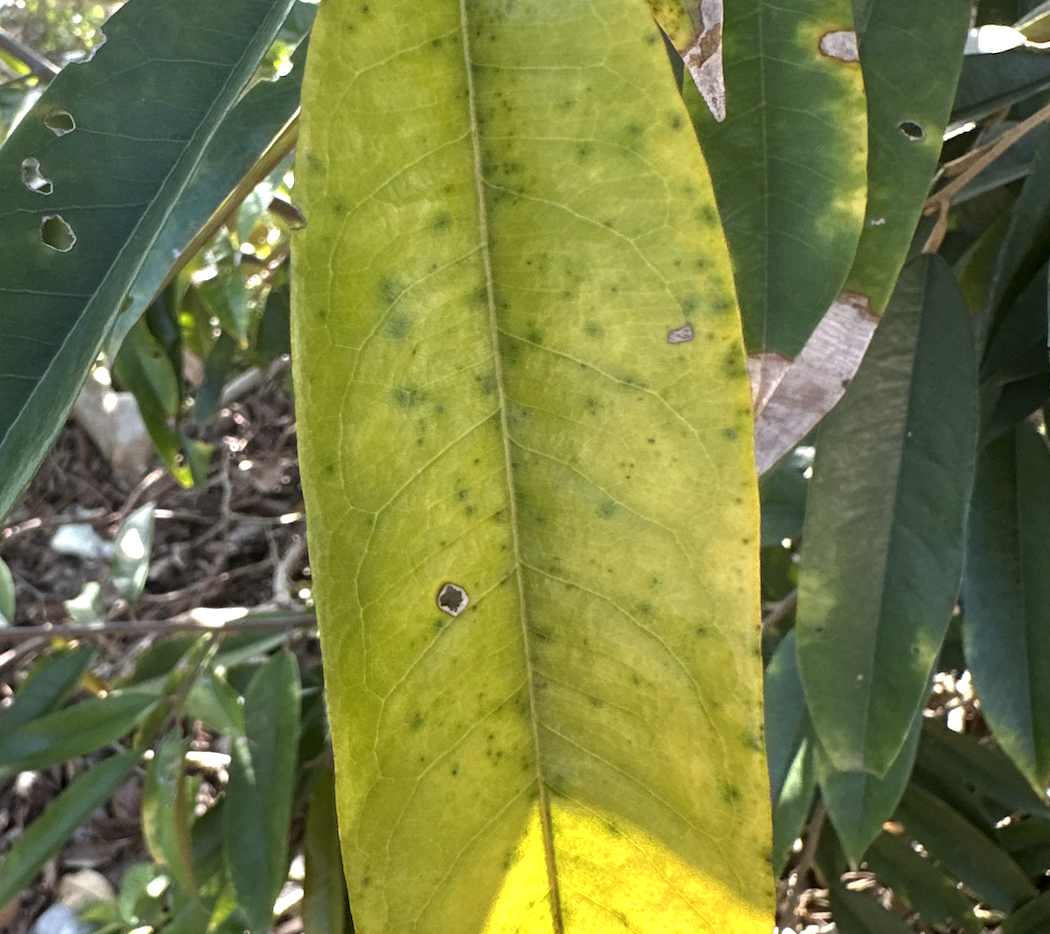
Label: sooty_mold